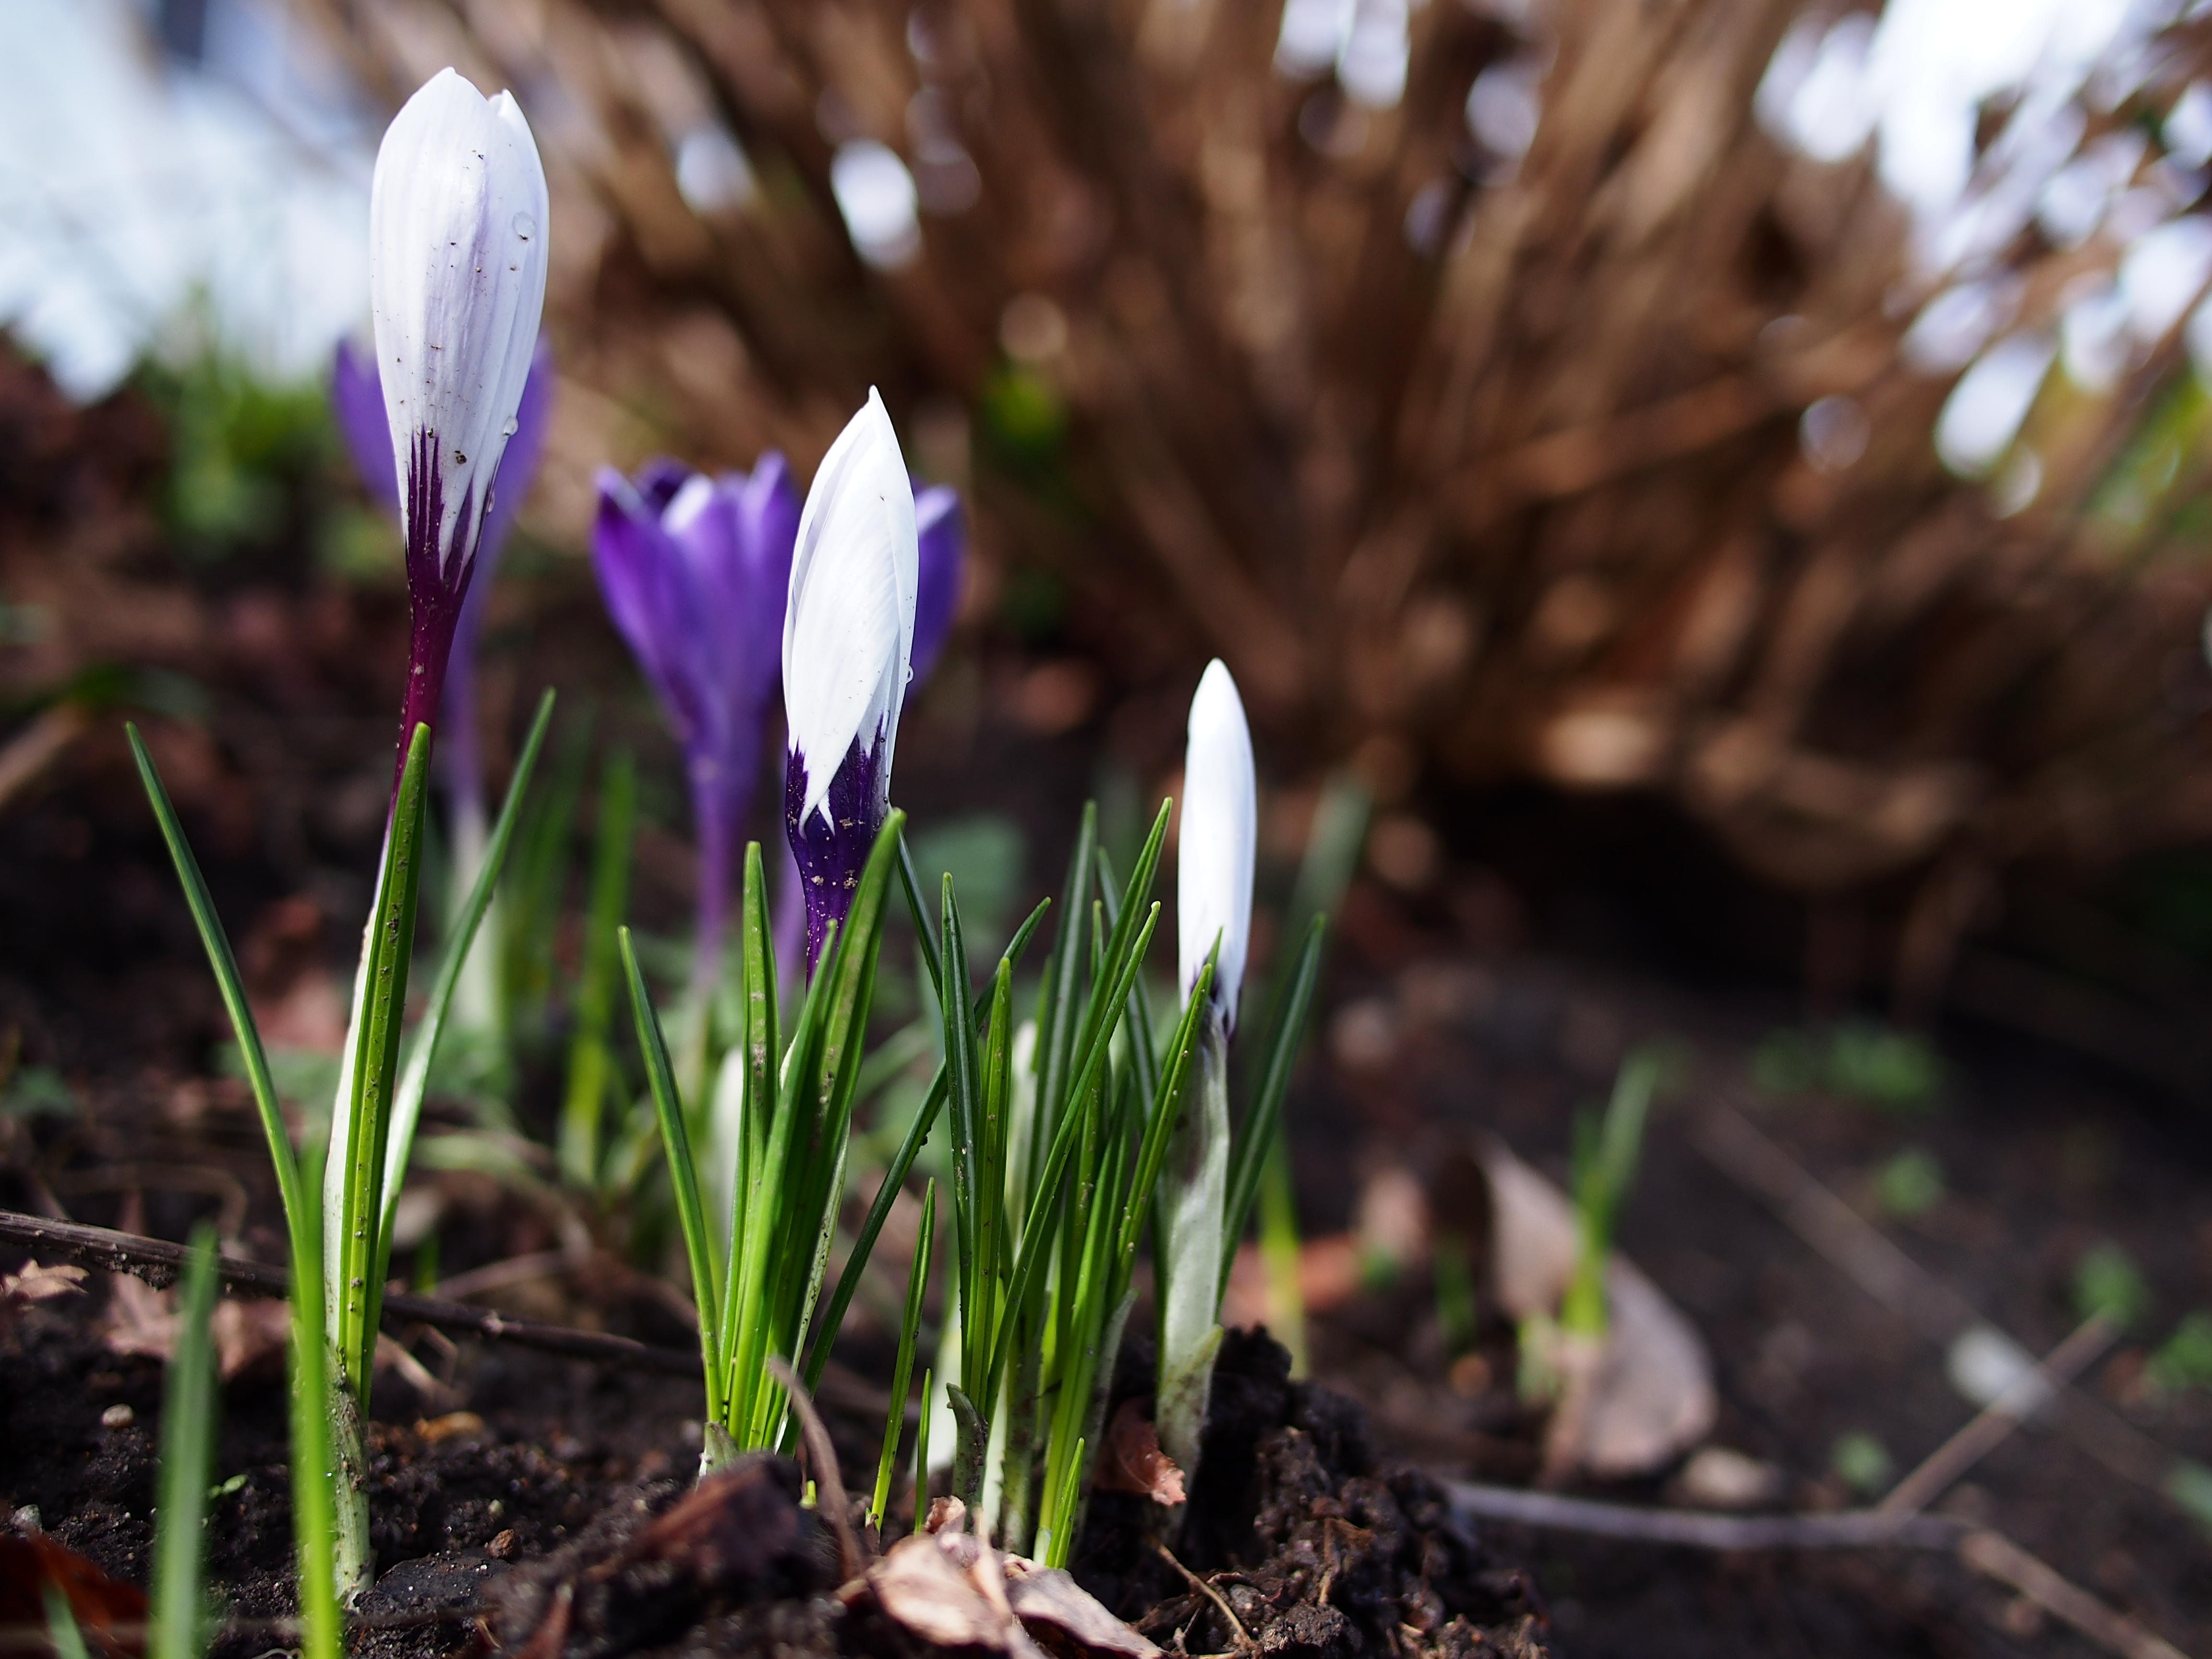
grass, bokeh, plant, flower, purple, colourful, soil, botany, blooming, flora, wildflower, flowers, crocus, snowdrop, vibrant, croci, crocuses, flowering plant, plant stem, land plant, iris family